Hansa-Brandenburg W.29

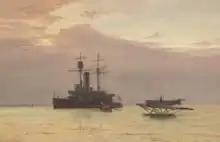
A Danish-built HM.1 delivering mail to the coastal defence ship "Olfert Fischer" in 1928. Painting by Vilhelm Arnesen.

W.29: Production aircraft from Hansa und Brandenburgische Flugzeug-Werke.